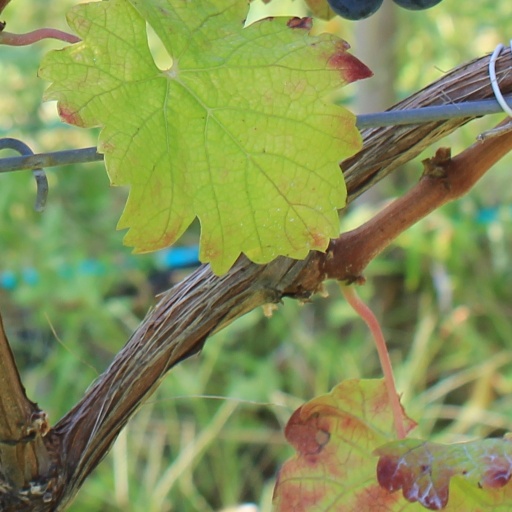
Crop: grape